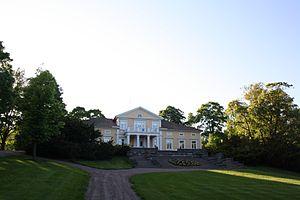
Gumböle est un quartier de la ville d'Espoo en Finlande.